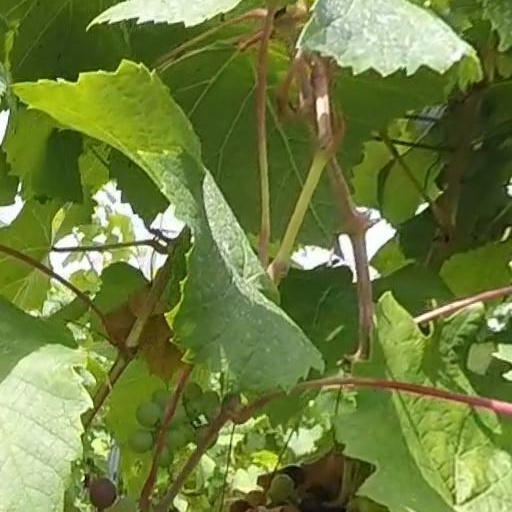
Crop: grape